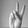
ASL letter: V